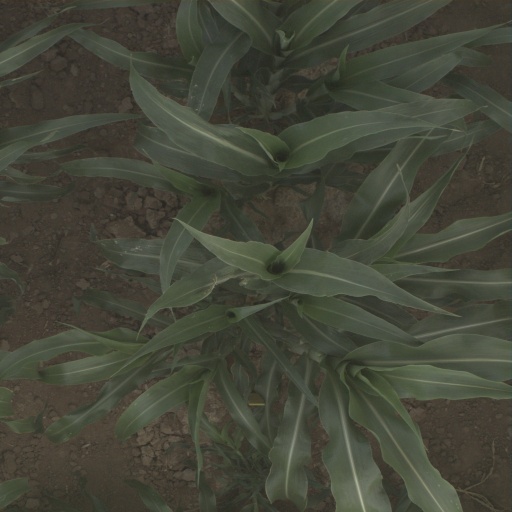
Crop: sorghum